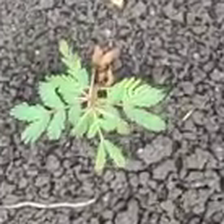
Weed species: Dwarf_cassia_(Chamaecrista pumila)